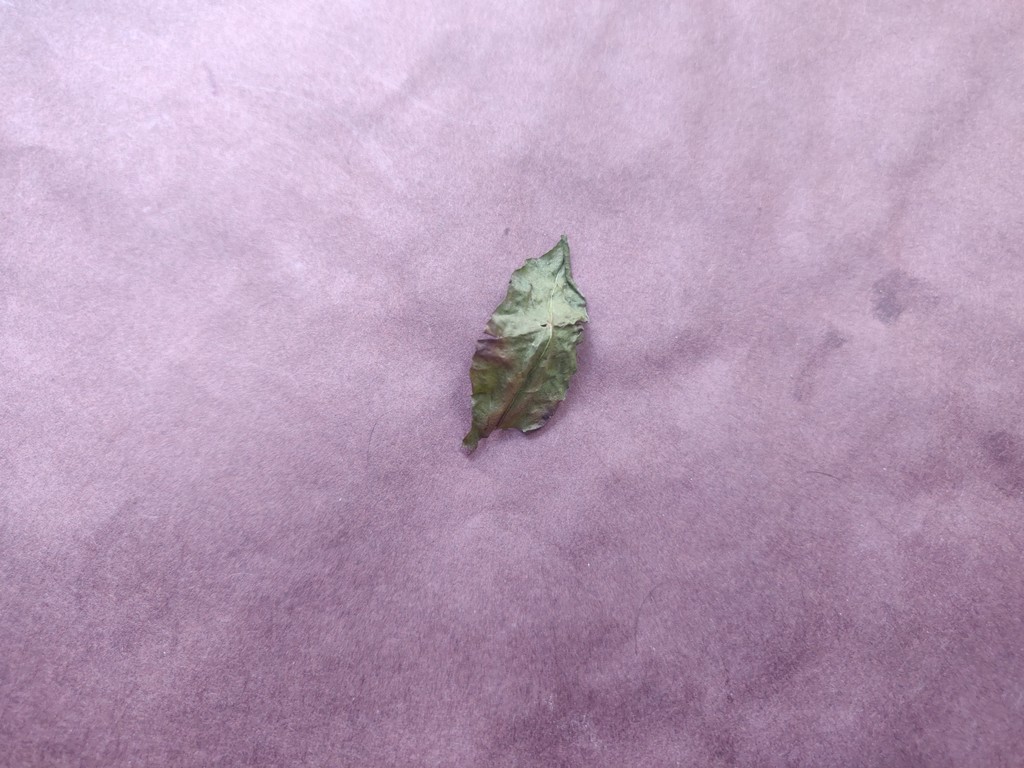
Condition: Dried
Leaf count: single
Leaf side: unknown